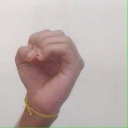
अक्षर: ऊ